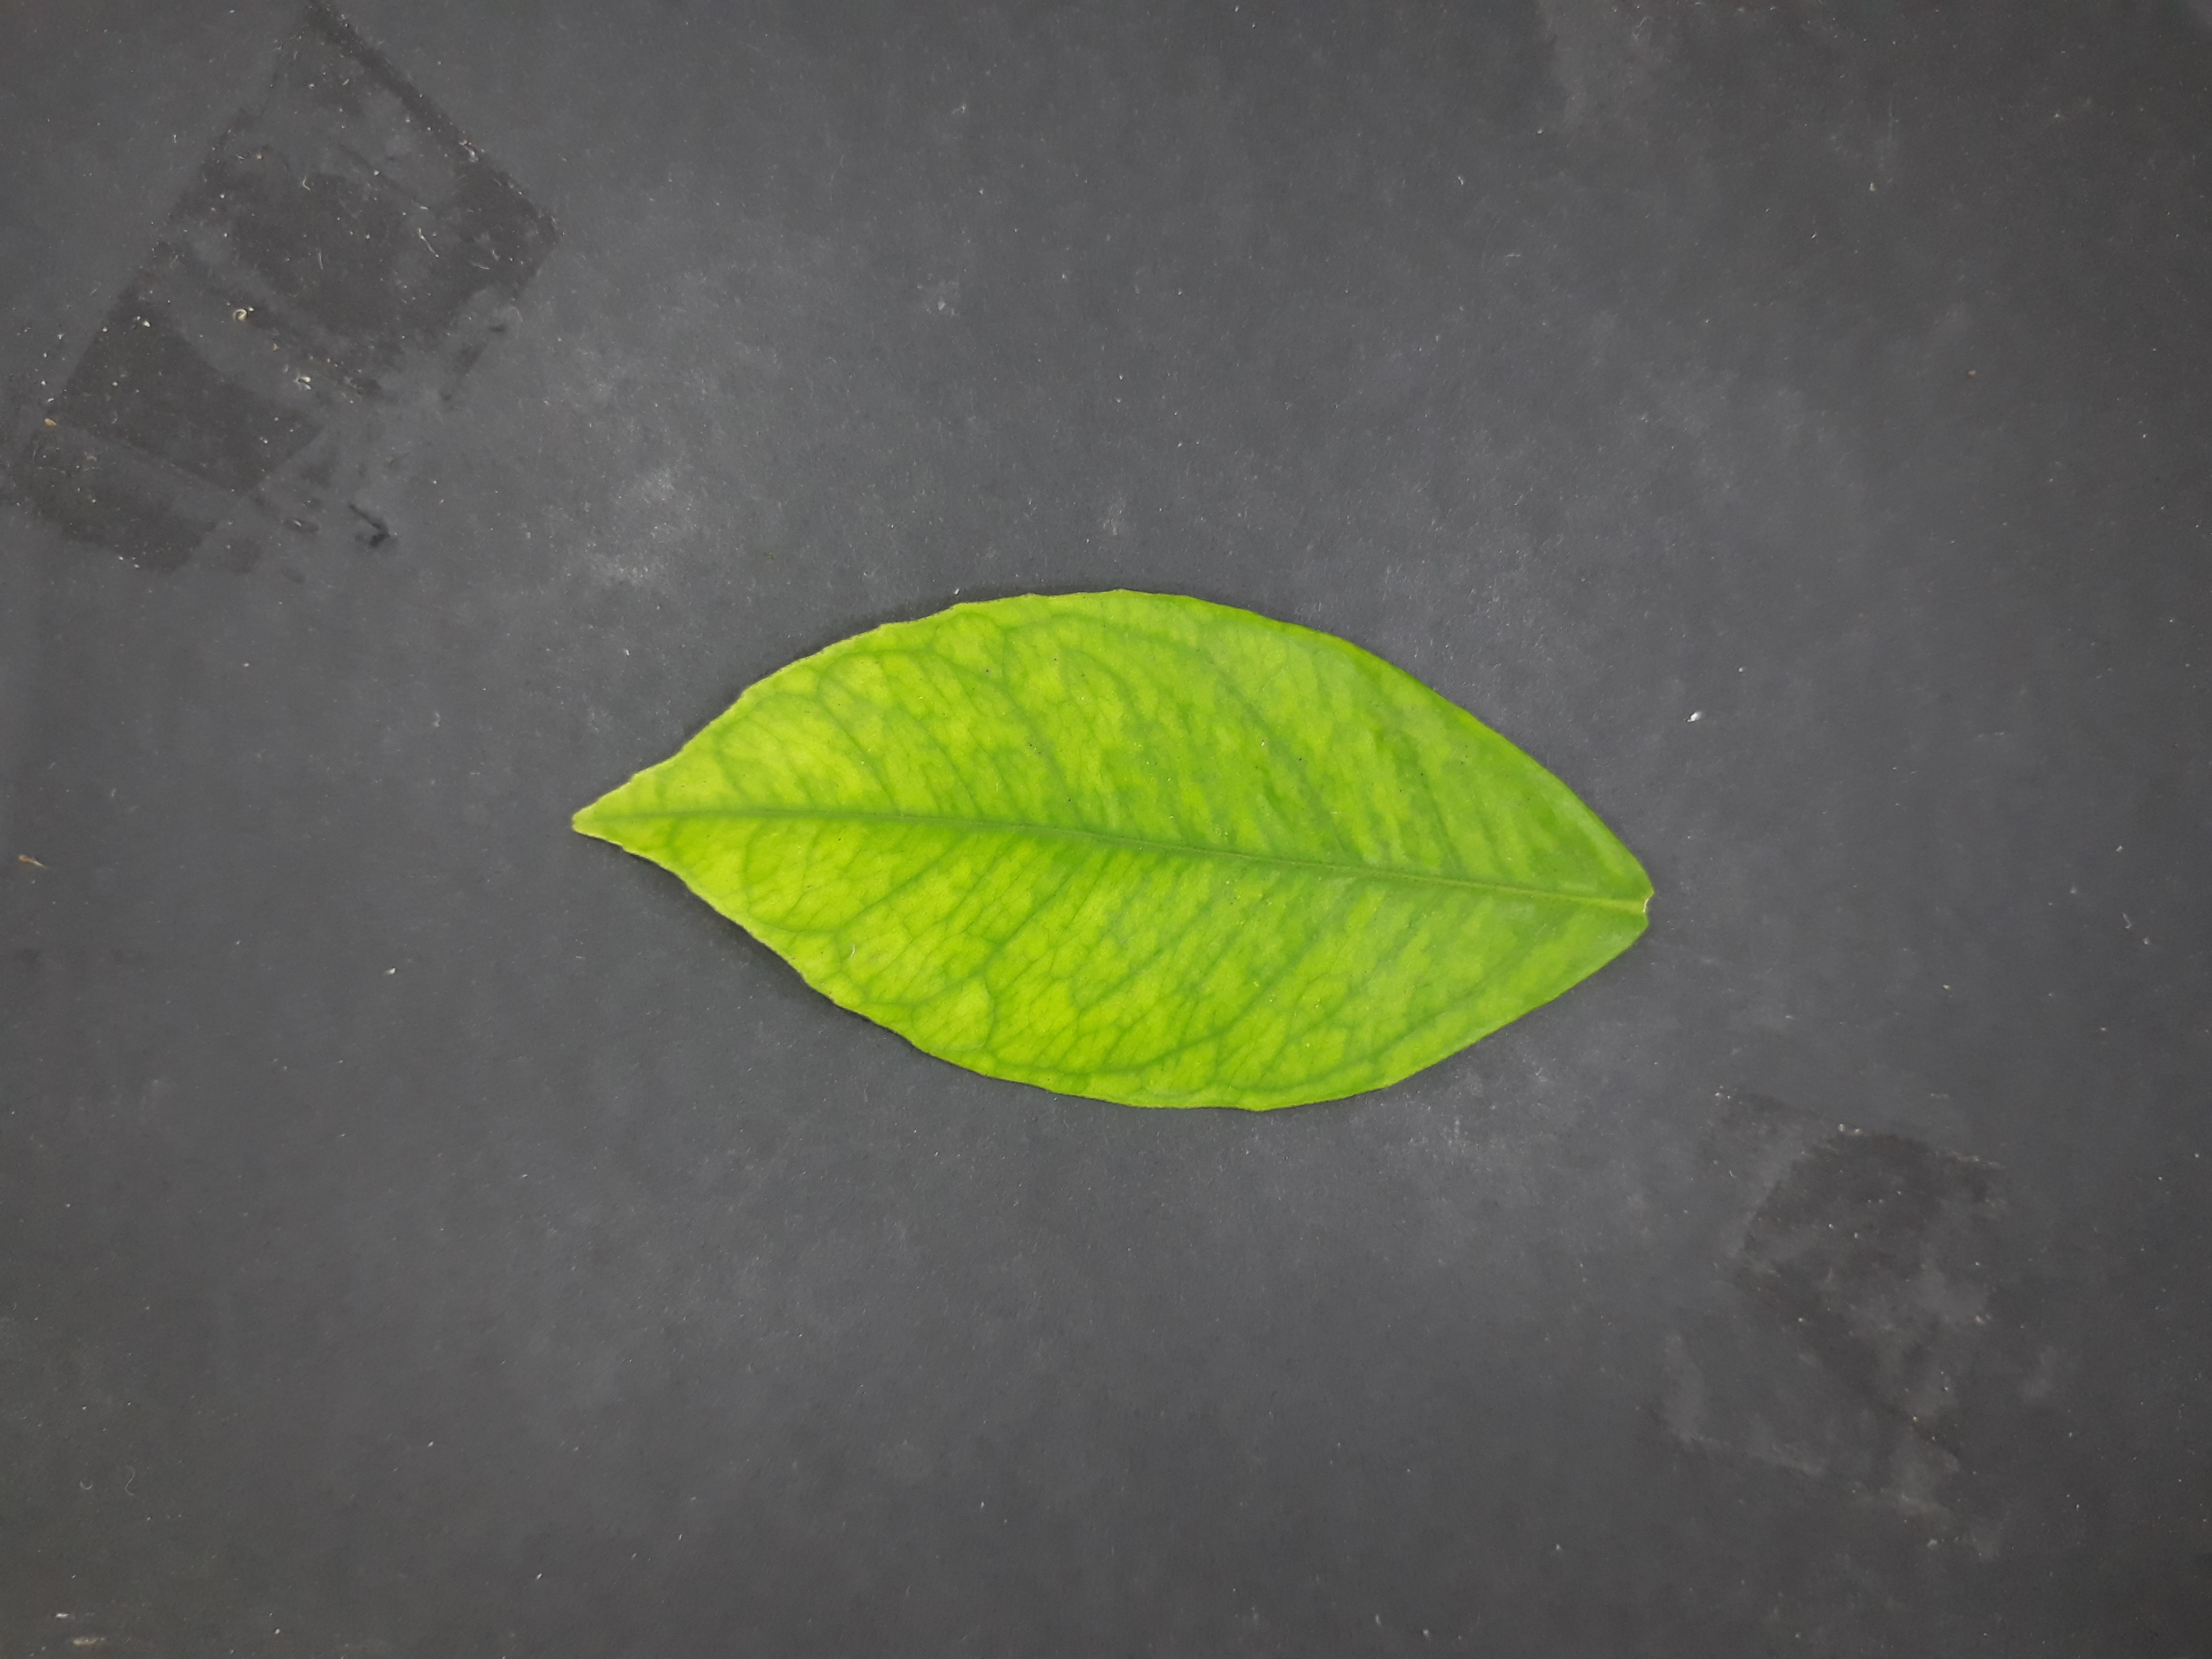
Label: Iron deficiency (Fe)